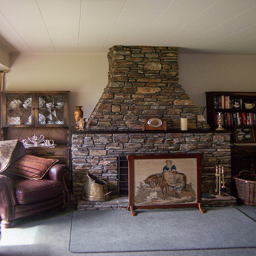
A painting stands in the living room in front of a stone fire place.
There is a painting by the fireplace in the living room.
A living area with a chair, fireplace and cabinets.
A painting that is set in front of a fireplace.
A painting sitting in front of a stone fireplace.